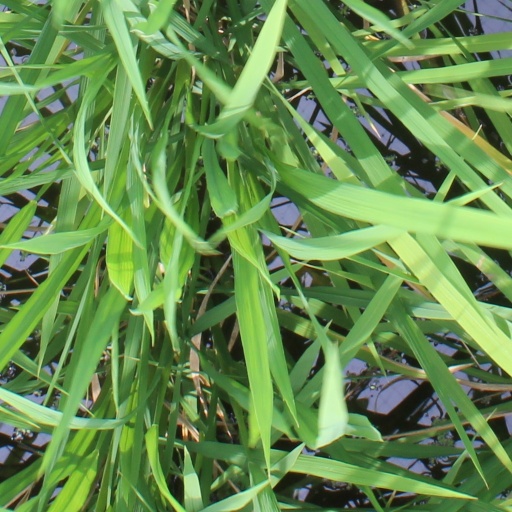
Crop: rice